Answer in natural language. Considering the relative positions, where is dining table with respect to low brown storage unit? Choose between the following options: above or below
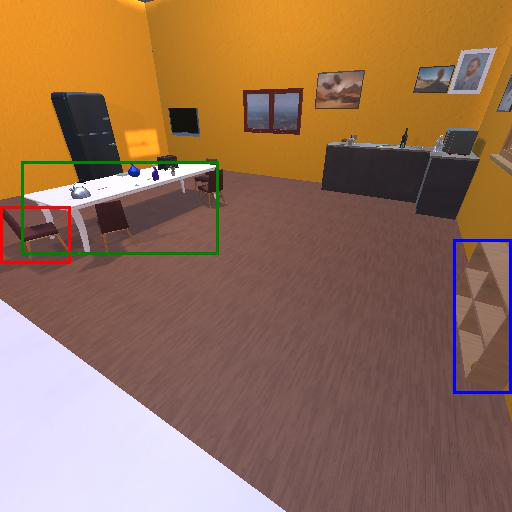
<answer>above</answer>